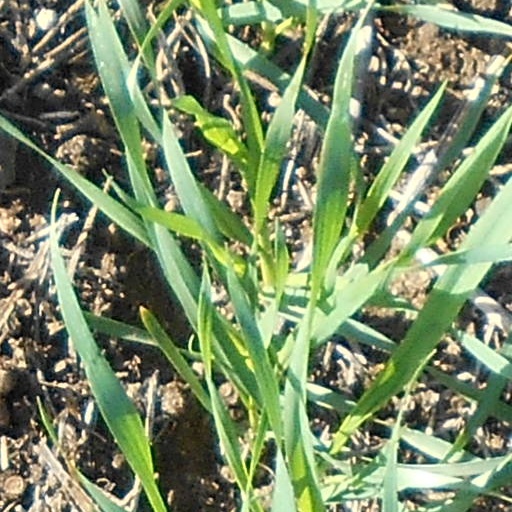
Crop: wheat